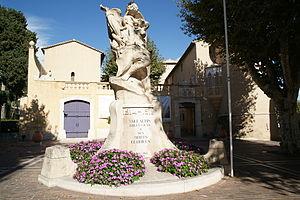
monument aux morts de Vallauris, France
Arthur Edmond Delfoly était un sculpteur et céramiste français, né à Valenciennes le 27 décembre 1884 et décédé le 9 juin 1954 à cannes.
Vallauris est une commune française située dans le département des Alpes-Maritimes, en région Provence-Alpes-Côte d'Azur. Vallauris fait partie de la technopole de Sophia Antipolis et fait partie intégrante de la communauté d'agglomération de Sophia Antipolis.